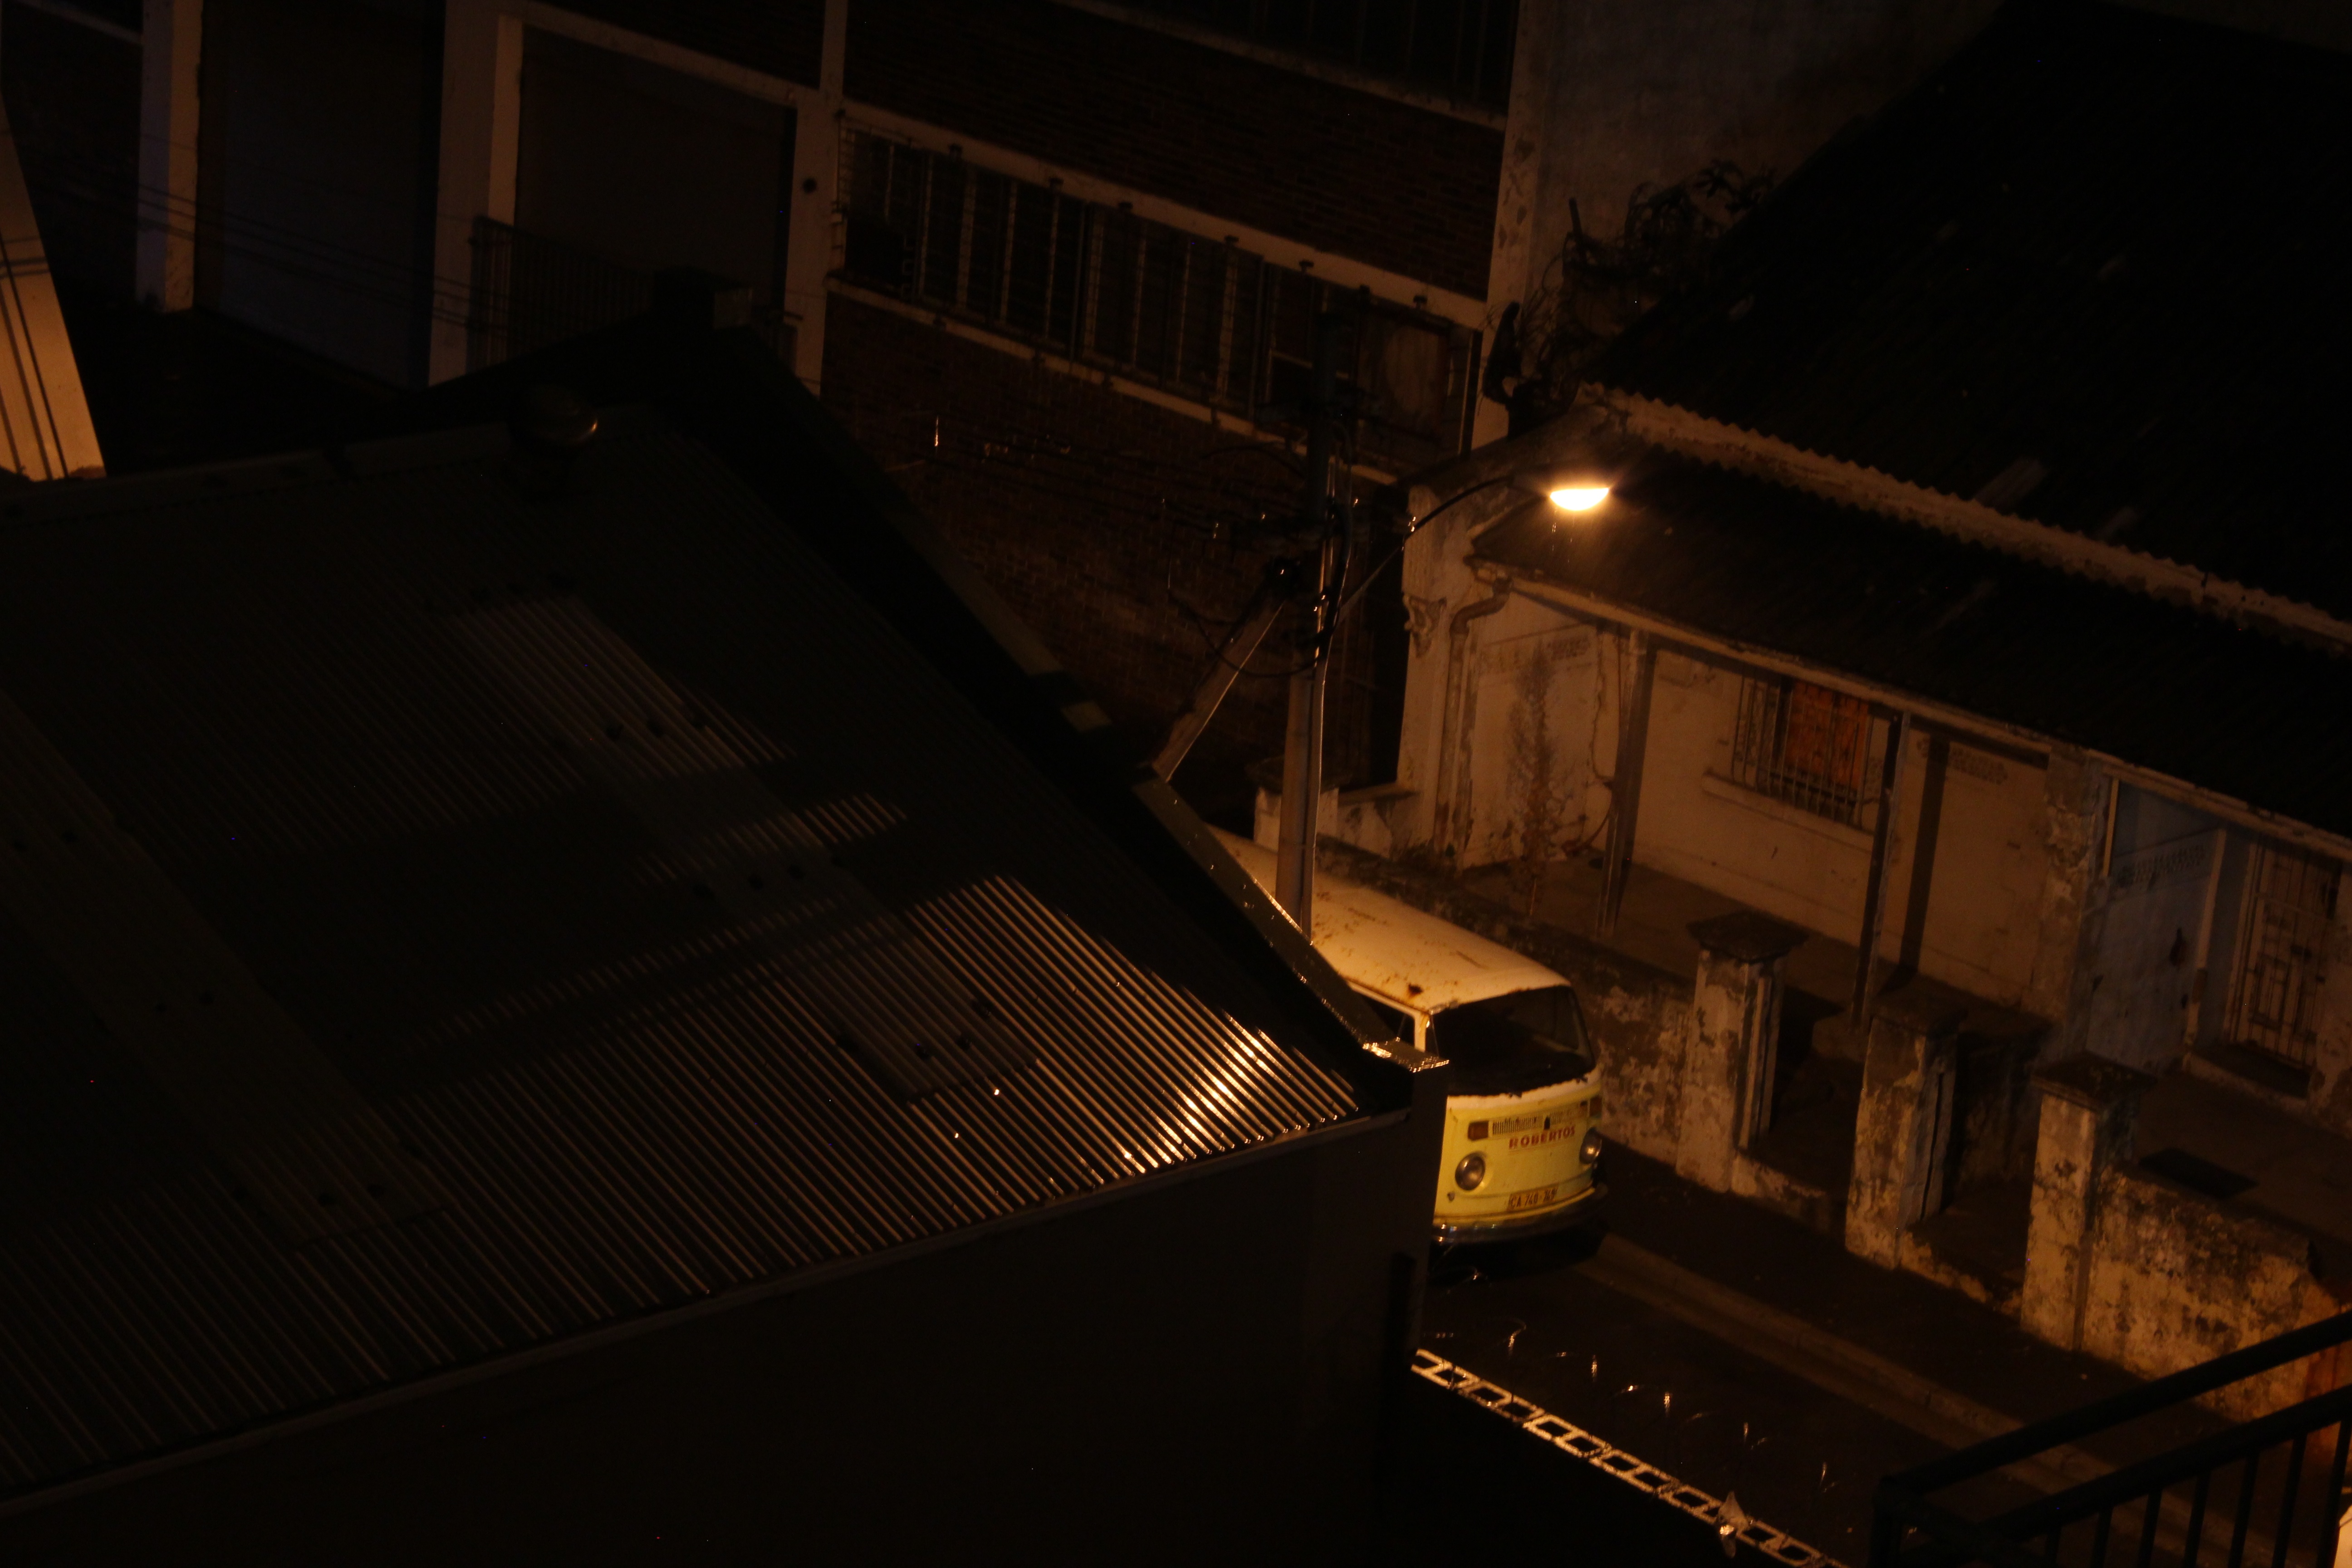
light, wood, night, darkness, lighting, screenshot